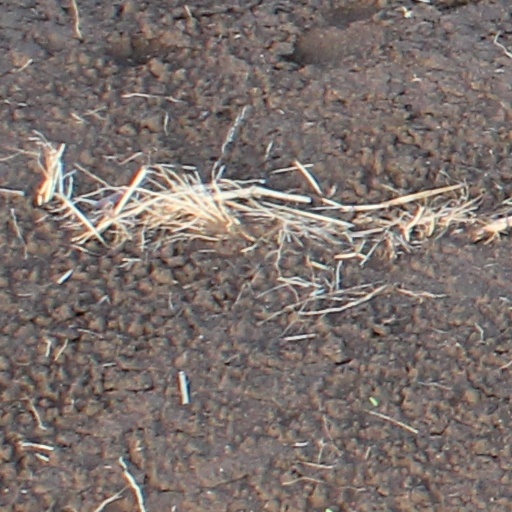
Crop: wheat